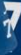
Number: 7